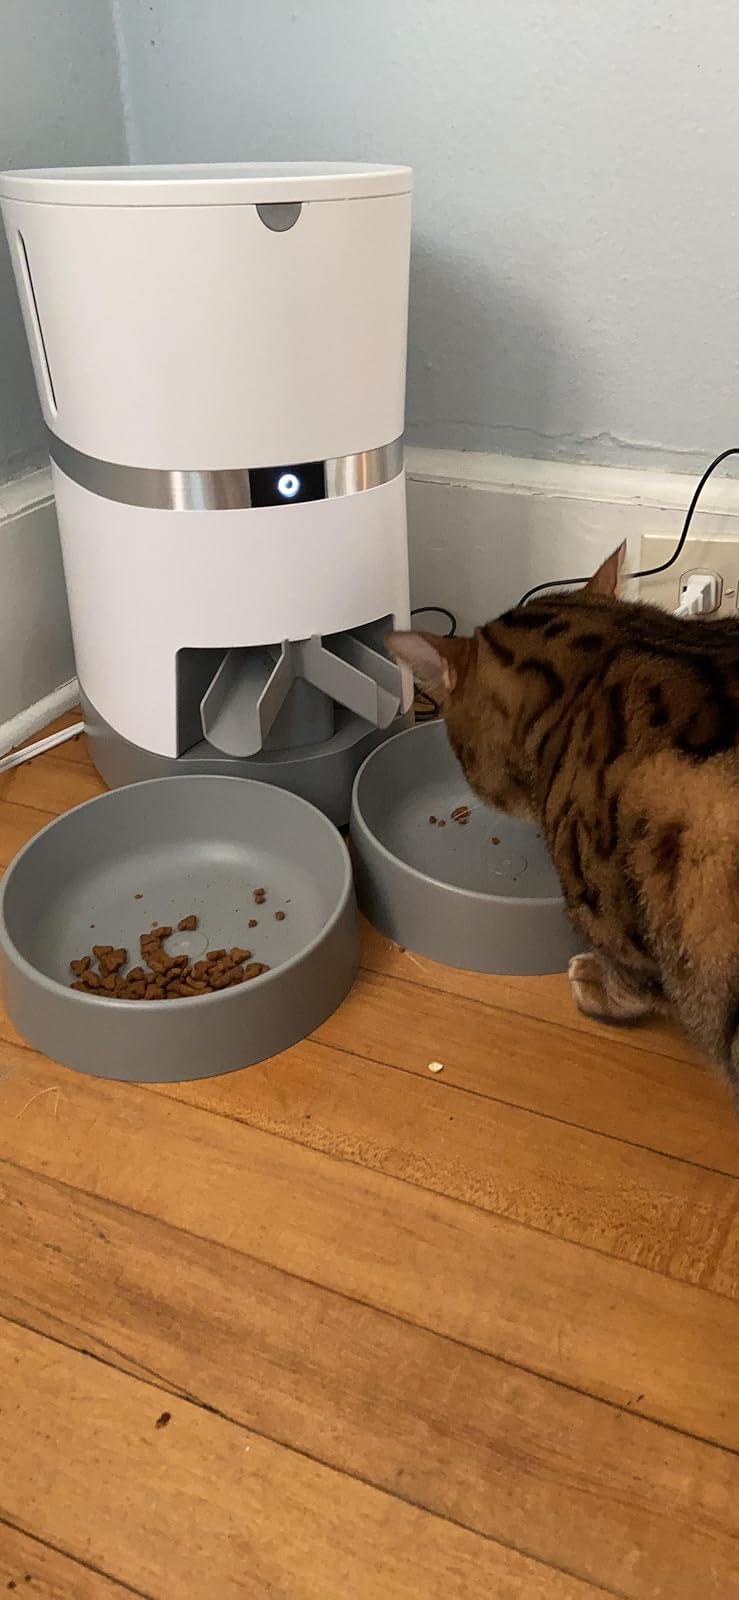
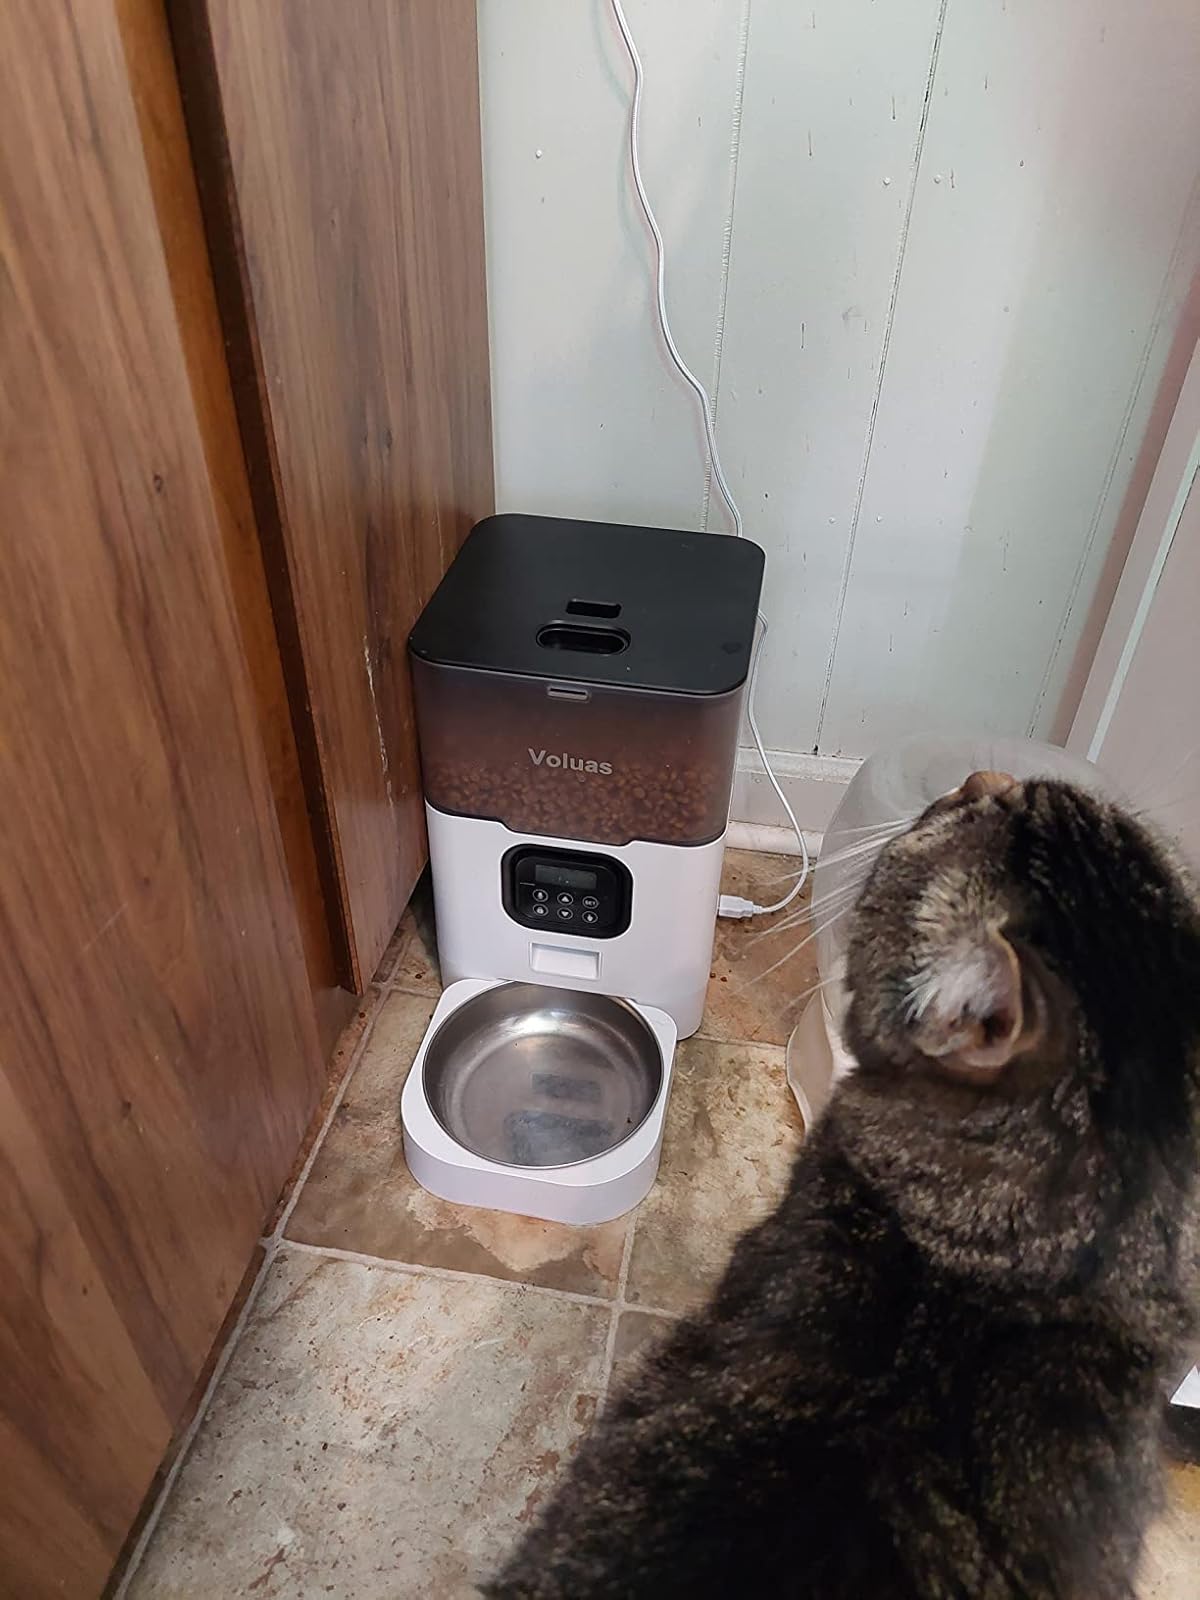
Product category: items_feeder
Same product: no